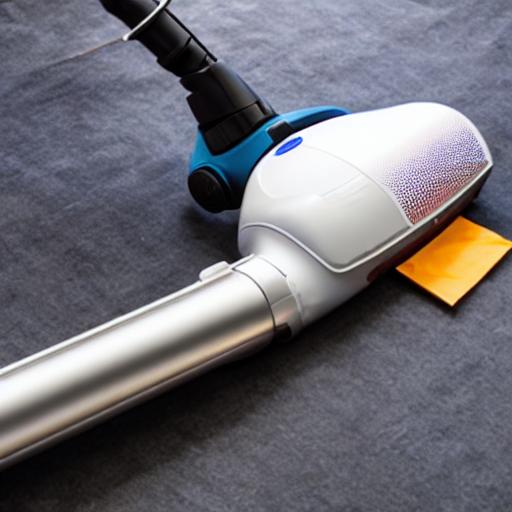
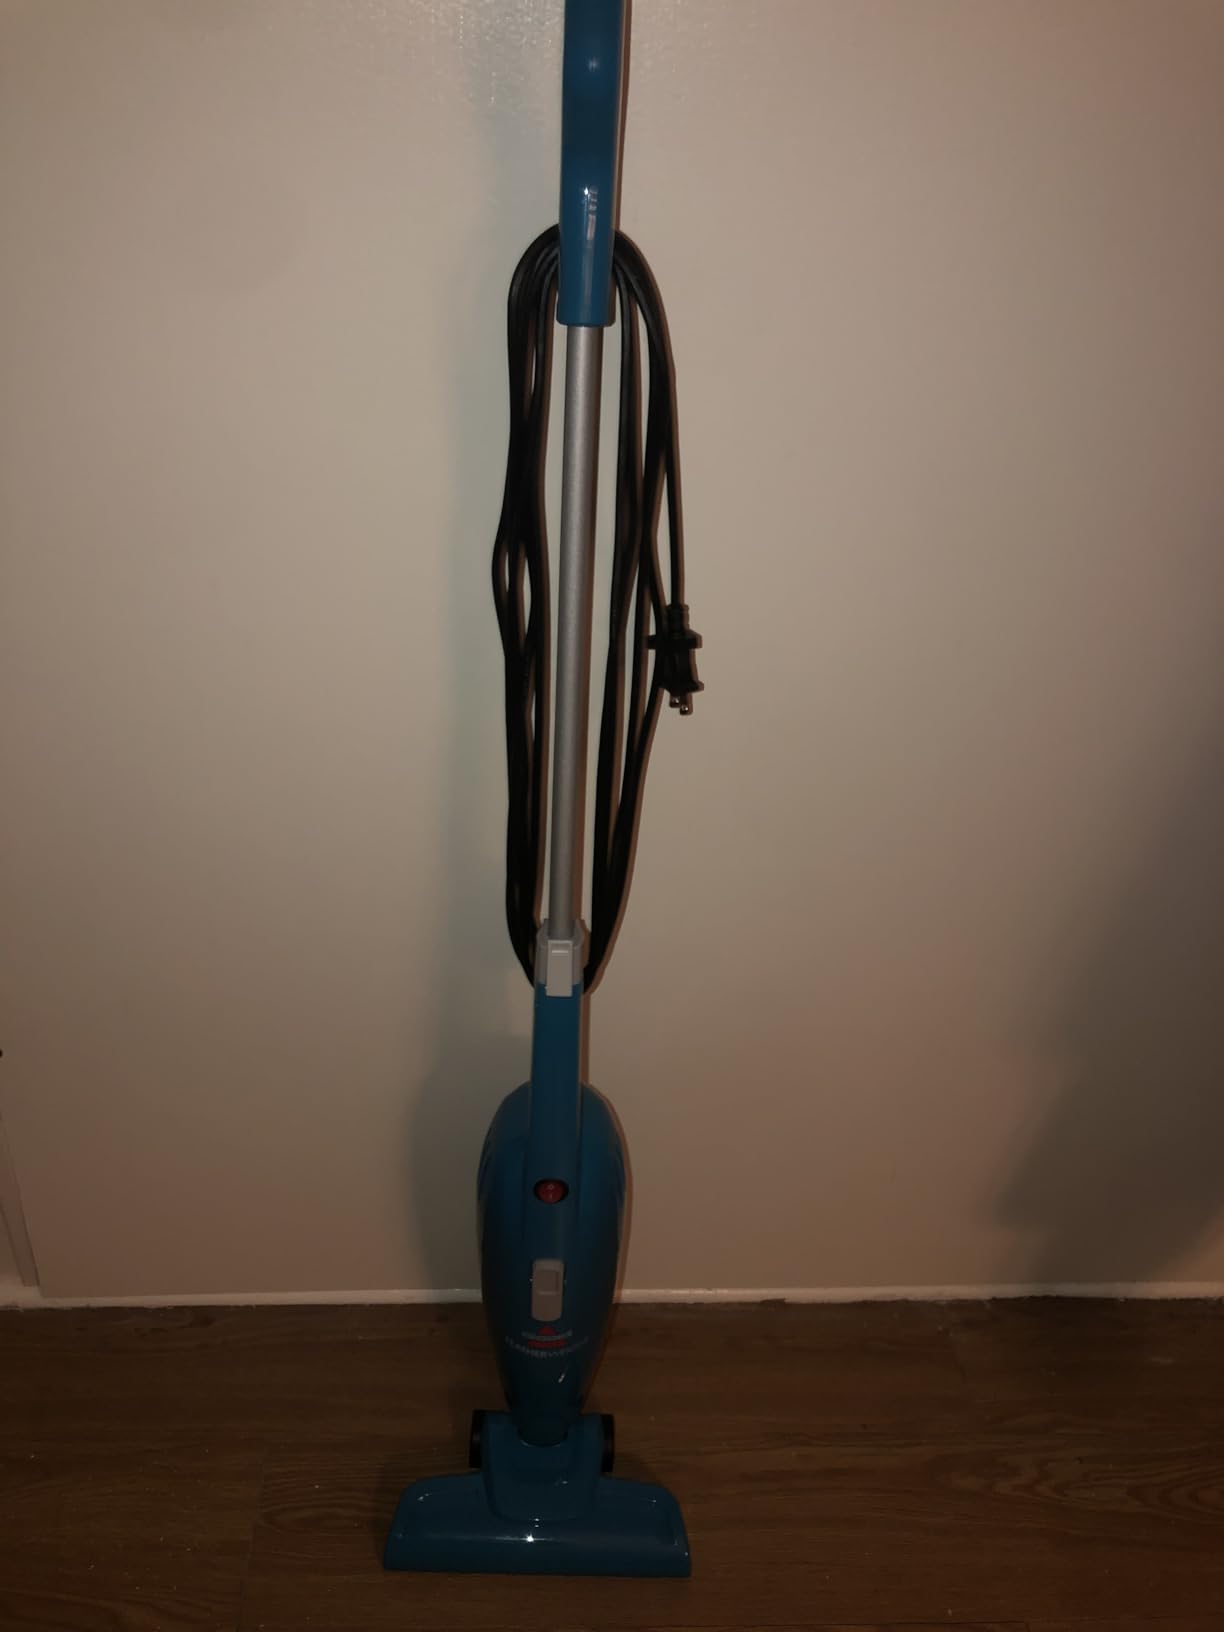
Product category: items_vacuum
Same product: no